Arthur Peppercorn

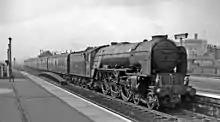
A1 Pacific No. 60122 "Curlew" hauls a King's Cross-bound express through Finsbury Park station in April 1962.

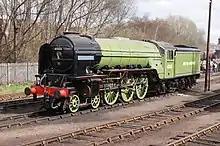
LNER Peppercorn Class A2 Blue Peter

Edward Thompson had set down strict guidelines for the incoming CME, relating directly to the upcoming design of an Express Passenger Pacific. The design was to draw heavily on the A1/1 Pacific "Great Northern" which had been rebuilt during Thompson's time in office. This would have created a cross between the A2/3 Pacifics, and "Great Northern"s 6 ft 8 in driving wheels. By the time Peppercorn was in office, reports of "Great Northern"s persistent frame problems, hot axleboxes and steam leaks were all filtering back into the design office. The belief was that the problems were caused by a lack of frame support at the front end, largely due to the cylinders not being aligned with each other (an aspect of divided drive combined with equal length connecting rods). Thompson's guidelines would have produced another locomotive with the cylinders apart, so Peppercorn decided against it, and brought the cylinders in line, and arranged the locomotive as something of a merging of both Gresley's A4 and Thompson's A2/1, creating first the A2 class, and then the A1.